Charles Farrar Forster

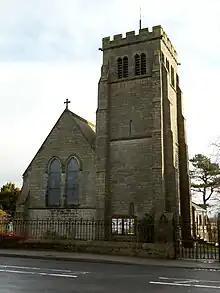
St Michael and All Angels, Beckwithshaw

When he left this position, a subscription was held among his congregation and 80 people, many of them poor, contributed small sums towards two testimonials which were presented to Charles and his wife on the evening of 25 March 1887. Due to Charles' delicate state of health the presentation could not be public, so a deputation of gentlemen was sent to his house. They brought Charles a "handsome and valuable" gold watch, on the back of which was engraved his monogram, with the text inscribed inside: "Presented by the congregation of St Andrew's Church, Huddersfield, to the Rev Charles Farrar Forster, vicar, in token of their appreciation of his seven years' earnest work amongst them. March 1887." For Mary they brought a "chaste and artistic" lady's inlaid rosewood davenport. It carried the inscription: "Presented to Mrs C.F. Forster (on her leaving Huddersfield) by the congregation of St Andrew's Church, as a mark of their affection and esteem, March 1887." In their speeches of thanks, both Charles and Mary alluded to the great accord and friendship that they had experienced in the parish.